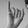
ASL letter: I